Joseph Daniel Bagley

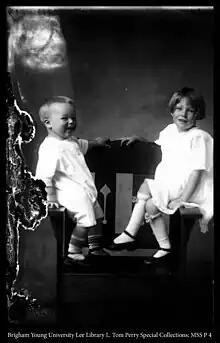
Two of Bagley's children

Bagley married Emma Spafford on June 19, 1907. They had four children, two of which survived to adulthood. Spafford died in 1926 and Bagley began to experience financial and family troubles. He trained his only son, Daniel, in beekeeping and photography. Bagley's daughters often lived with relatives while Daniel lived with his father and helped with the family businesses.